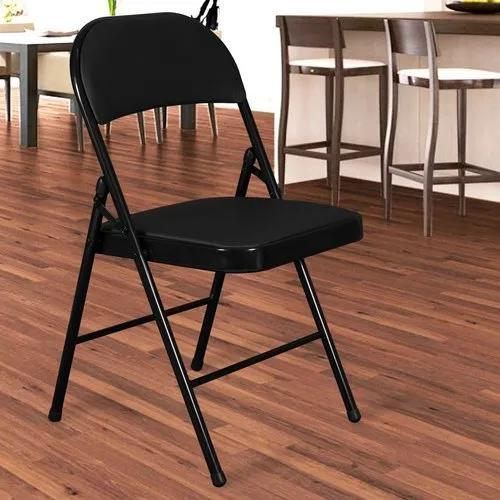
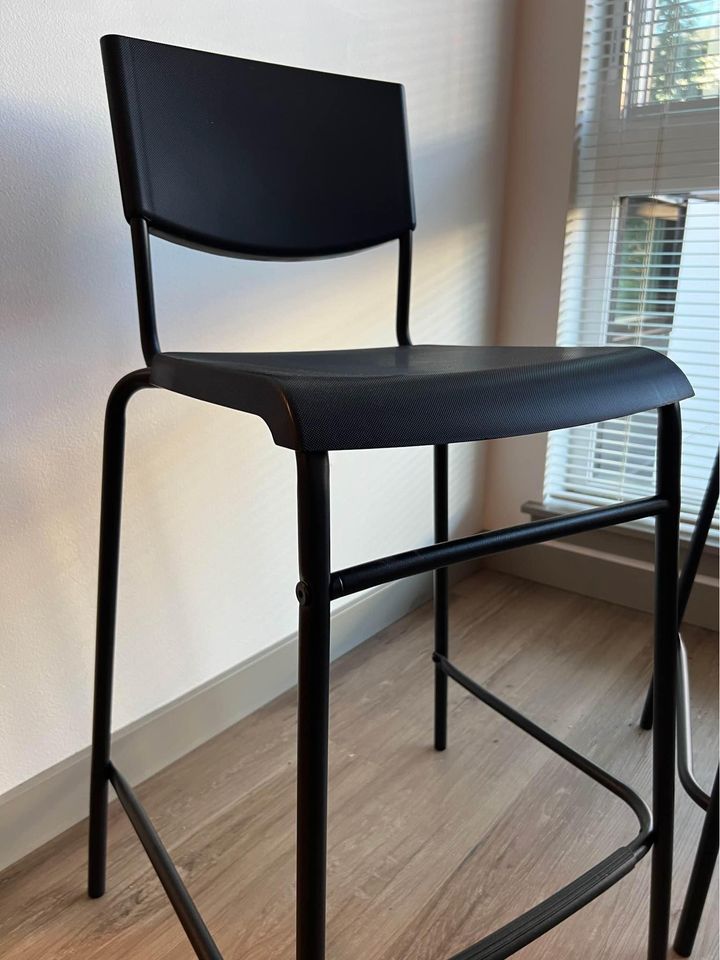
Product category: stool
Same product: no